Lady Wonder

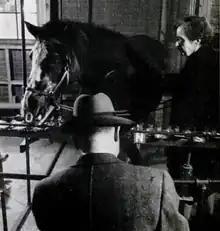
Lady Wonder with trainer Mrs Fonda

Lady was born on February 9, 1924. Clarence and Claudia Fonda adopted the weeks-old filly and called her Lady. Due to her early age, Lady was bottle-fed by her owner, Mrs. Fonda, who also trained Lady using lettered and numbered children's wood blocks in an attempt to teach her the alphabet and numbers so they could communicate. Eventually, Lady outgrew the children's blocks and Mr. Fonda built her a large typewriter, that Lady could use by hitting her nose on padded keys which lifted tin cards containing letters and numbers. This home-made device was used to allegedly communicate with more than 150,000 visitors coming for all around the United States.